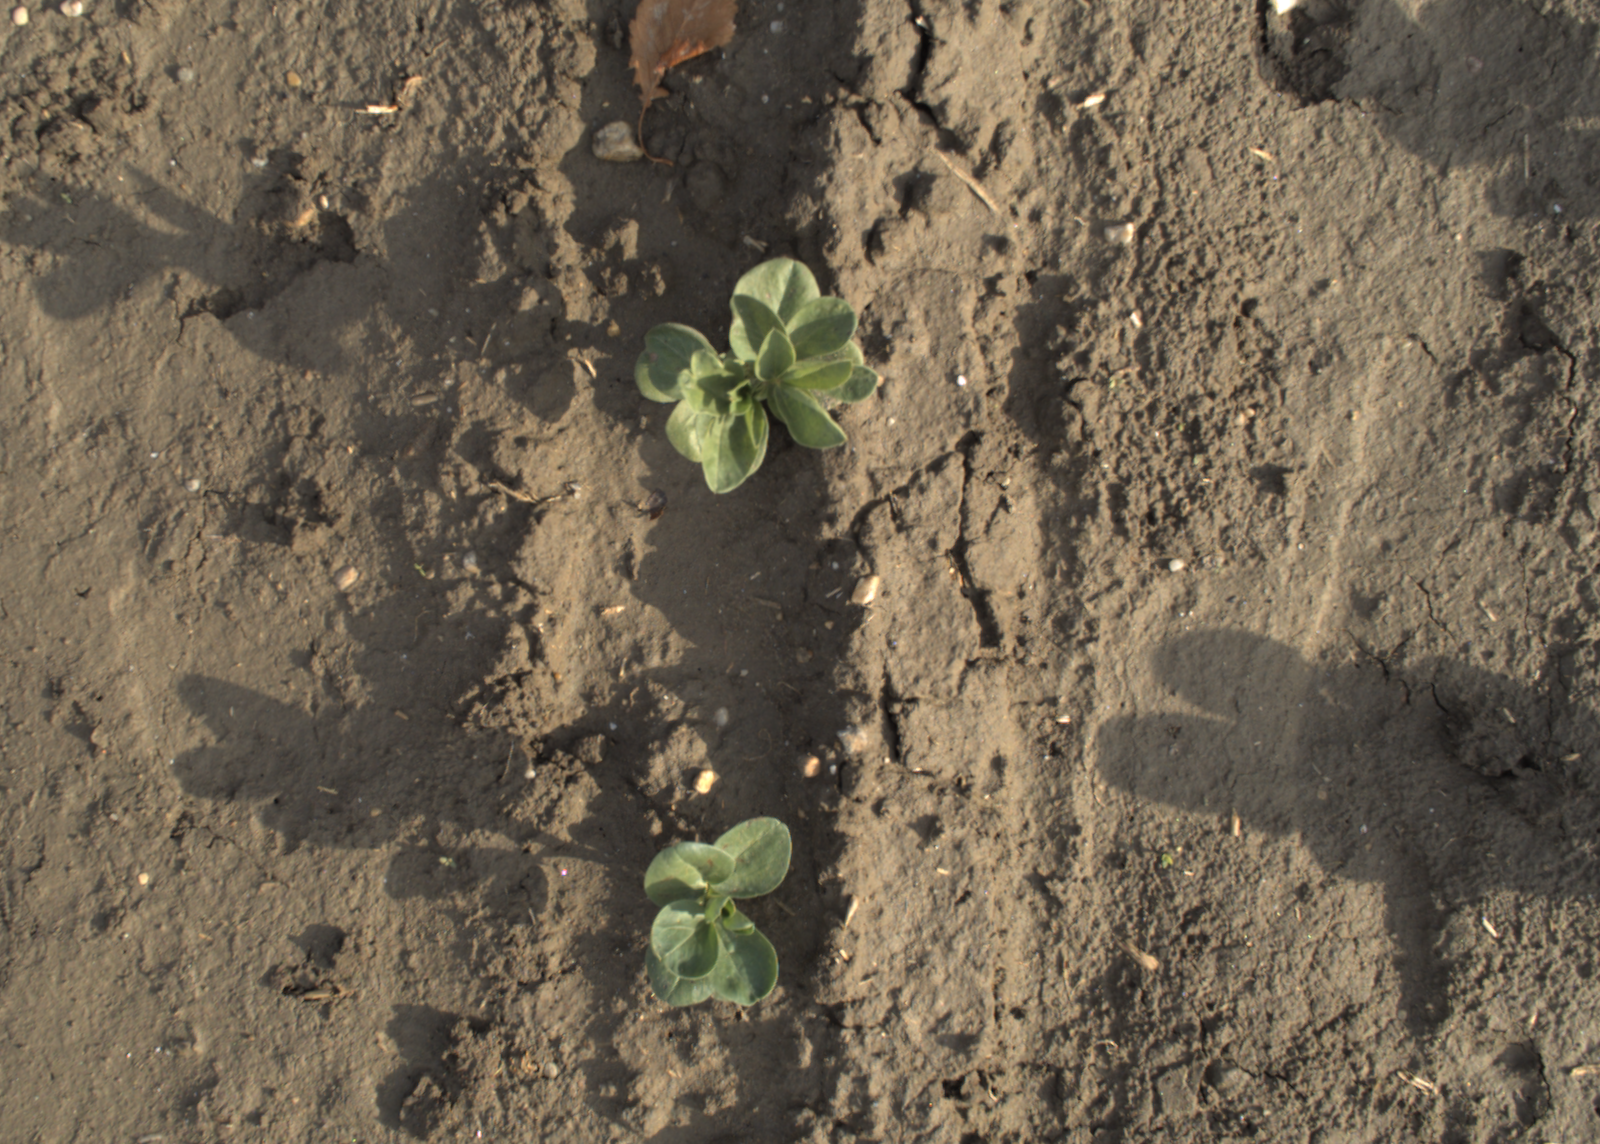
Capture date: 13.10.2021 09:57:47
Weather: mixed
Wind: strong
Seeding date: 02.09.2021
Plant canopy height (mm): 956